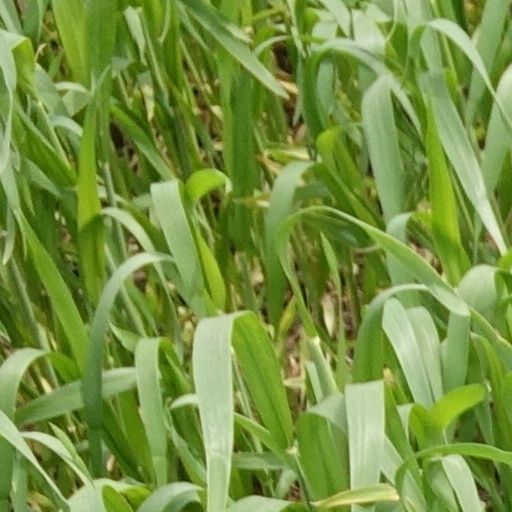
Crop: wheat